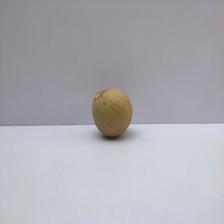
Size: Small